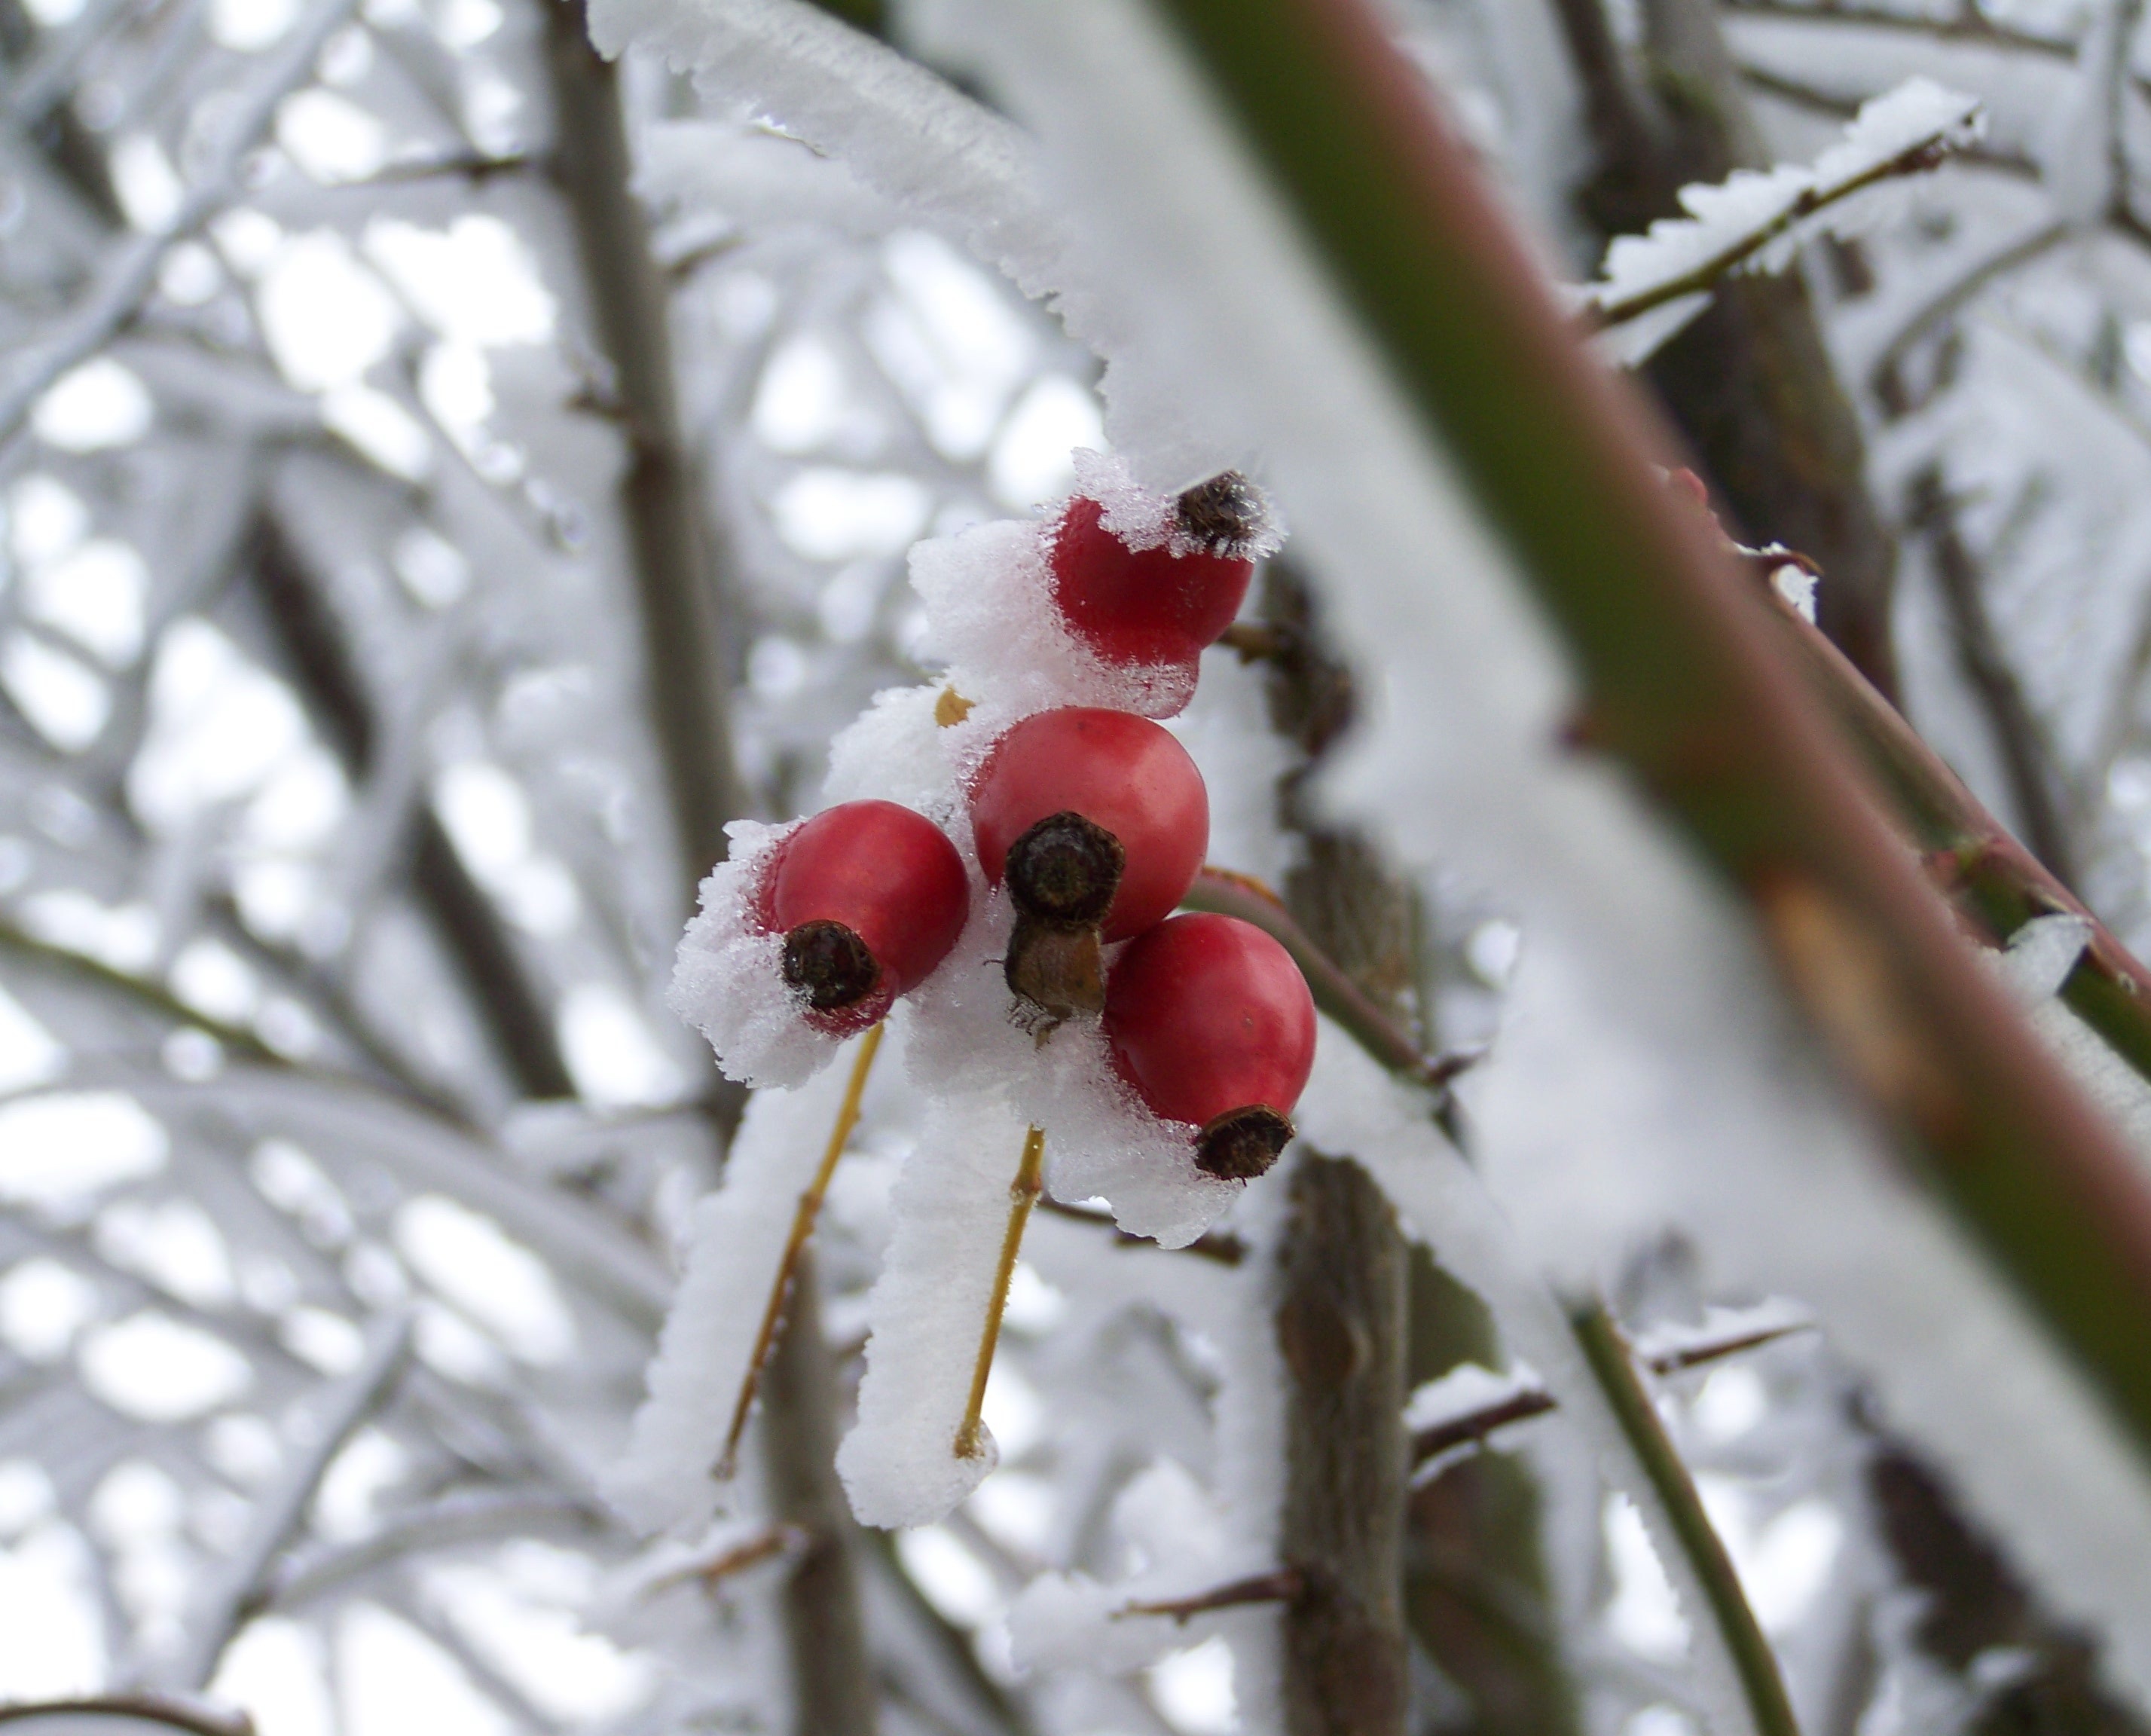
tree, nature, branch, snow, winter, plant, berry, spring, flora, twig, freezing, rose hip, plant stem, aquifoliaceae, rimy, frosted rose hips